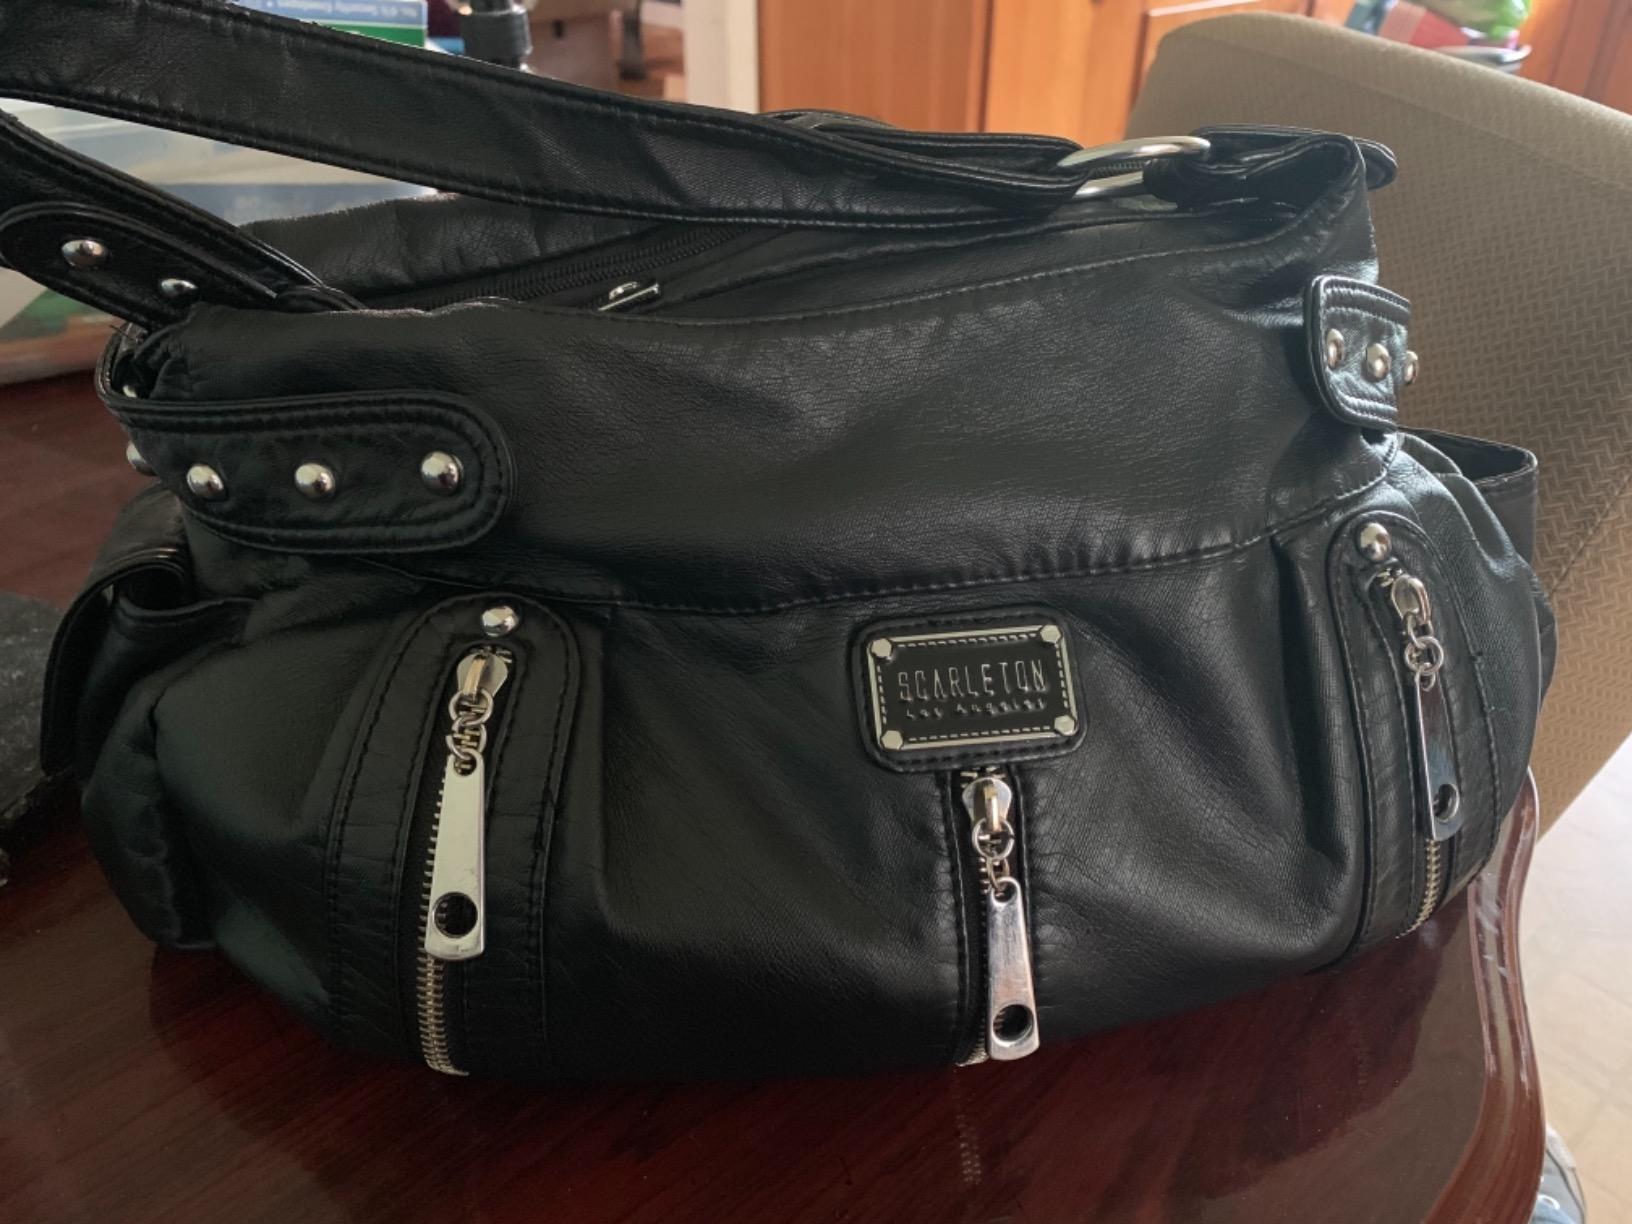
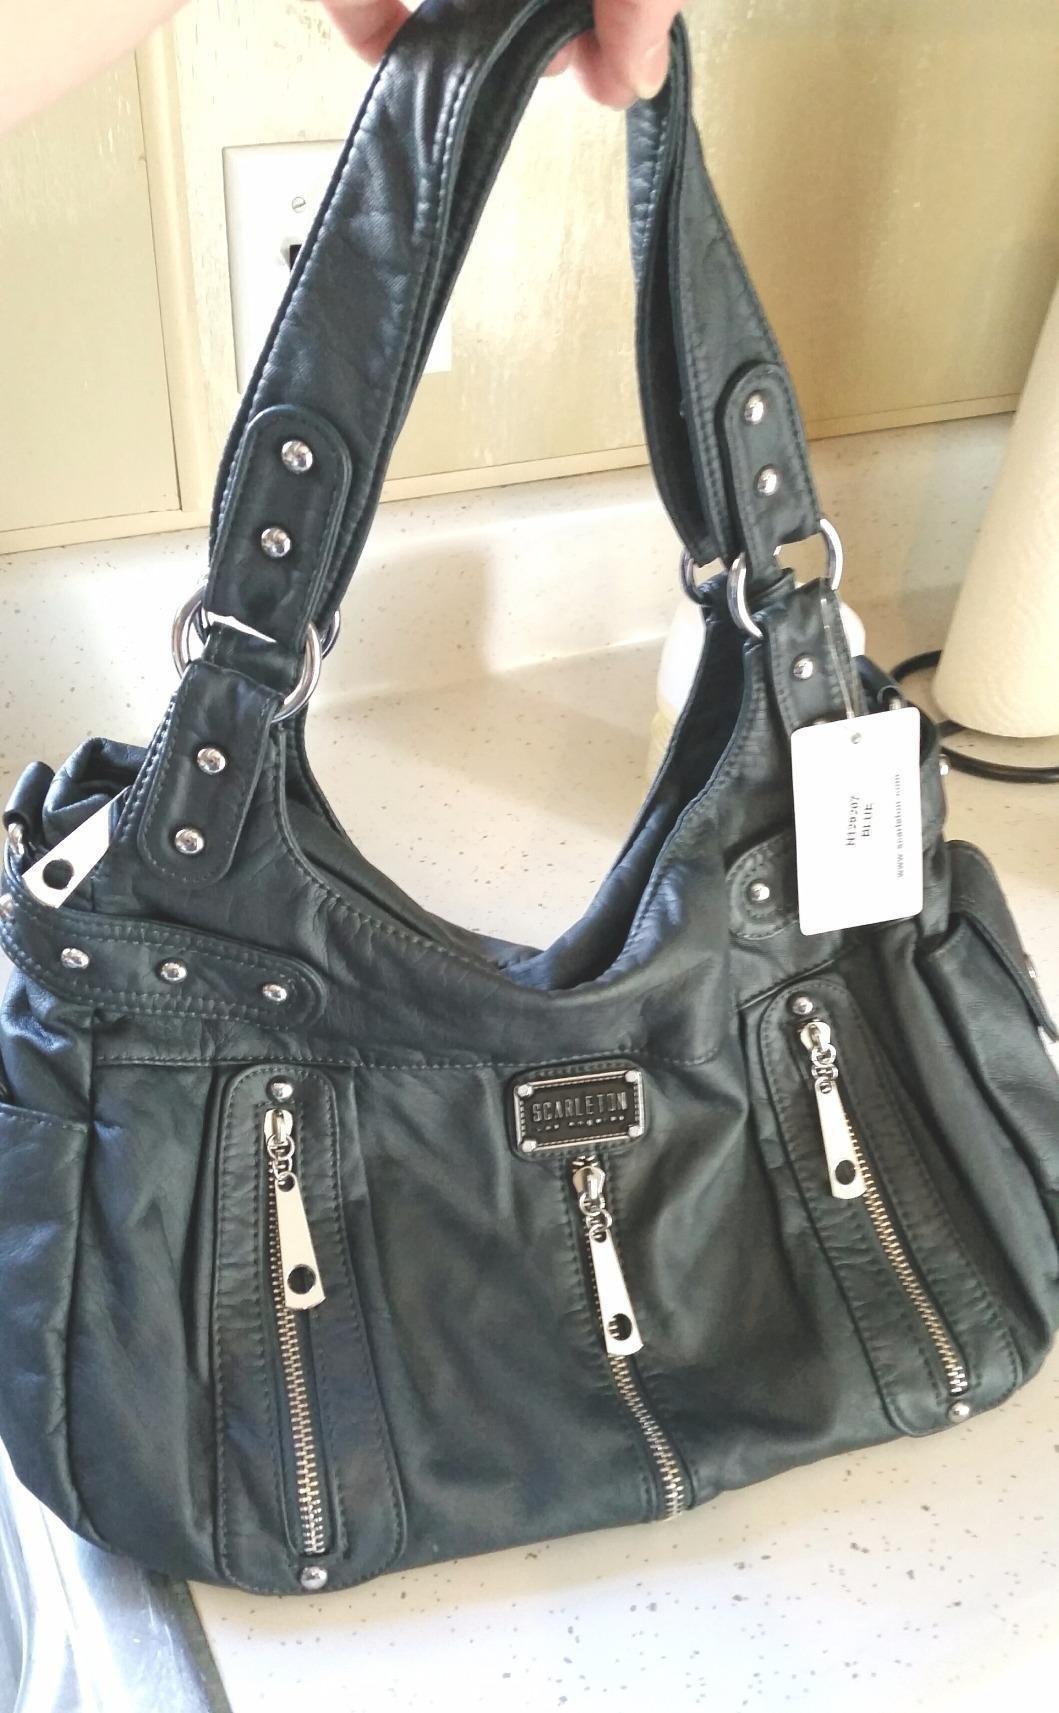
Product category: accessories_handbag
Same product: no